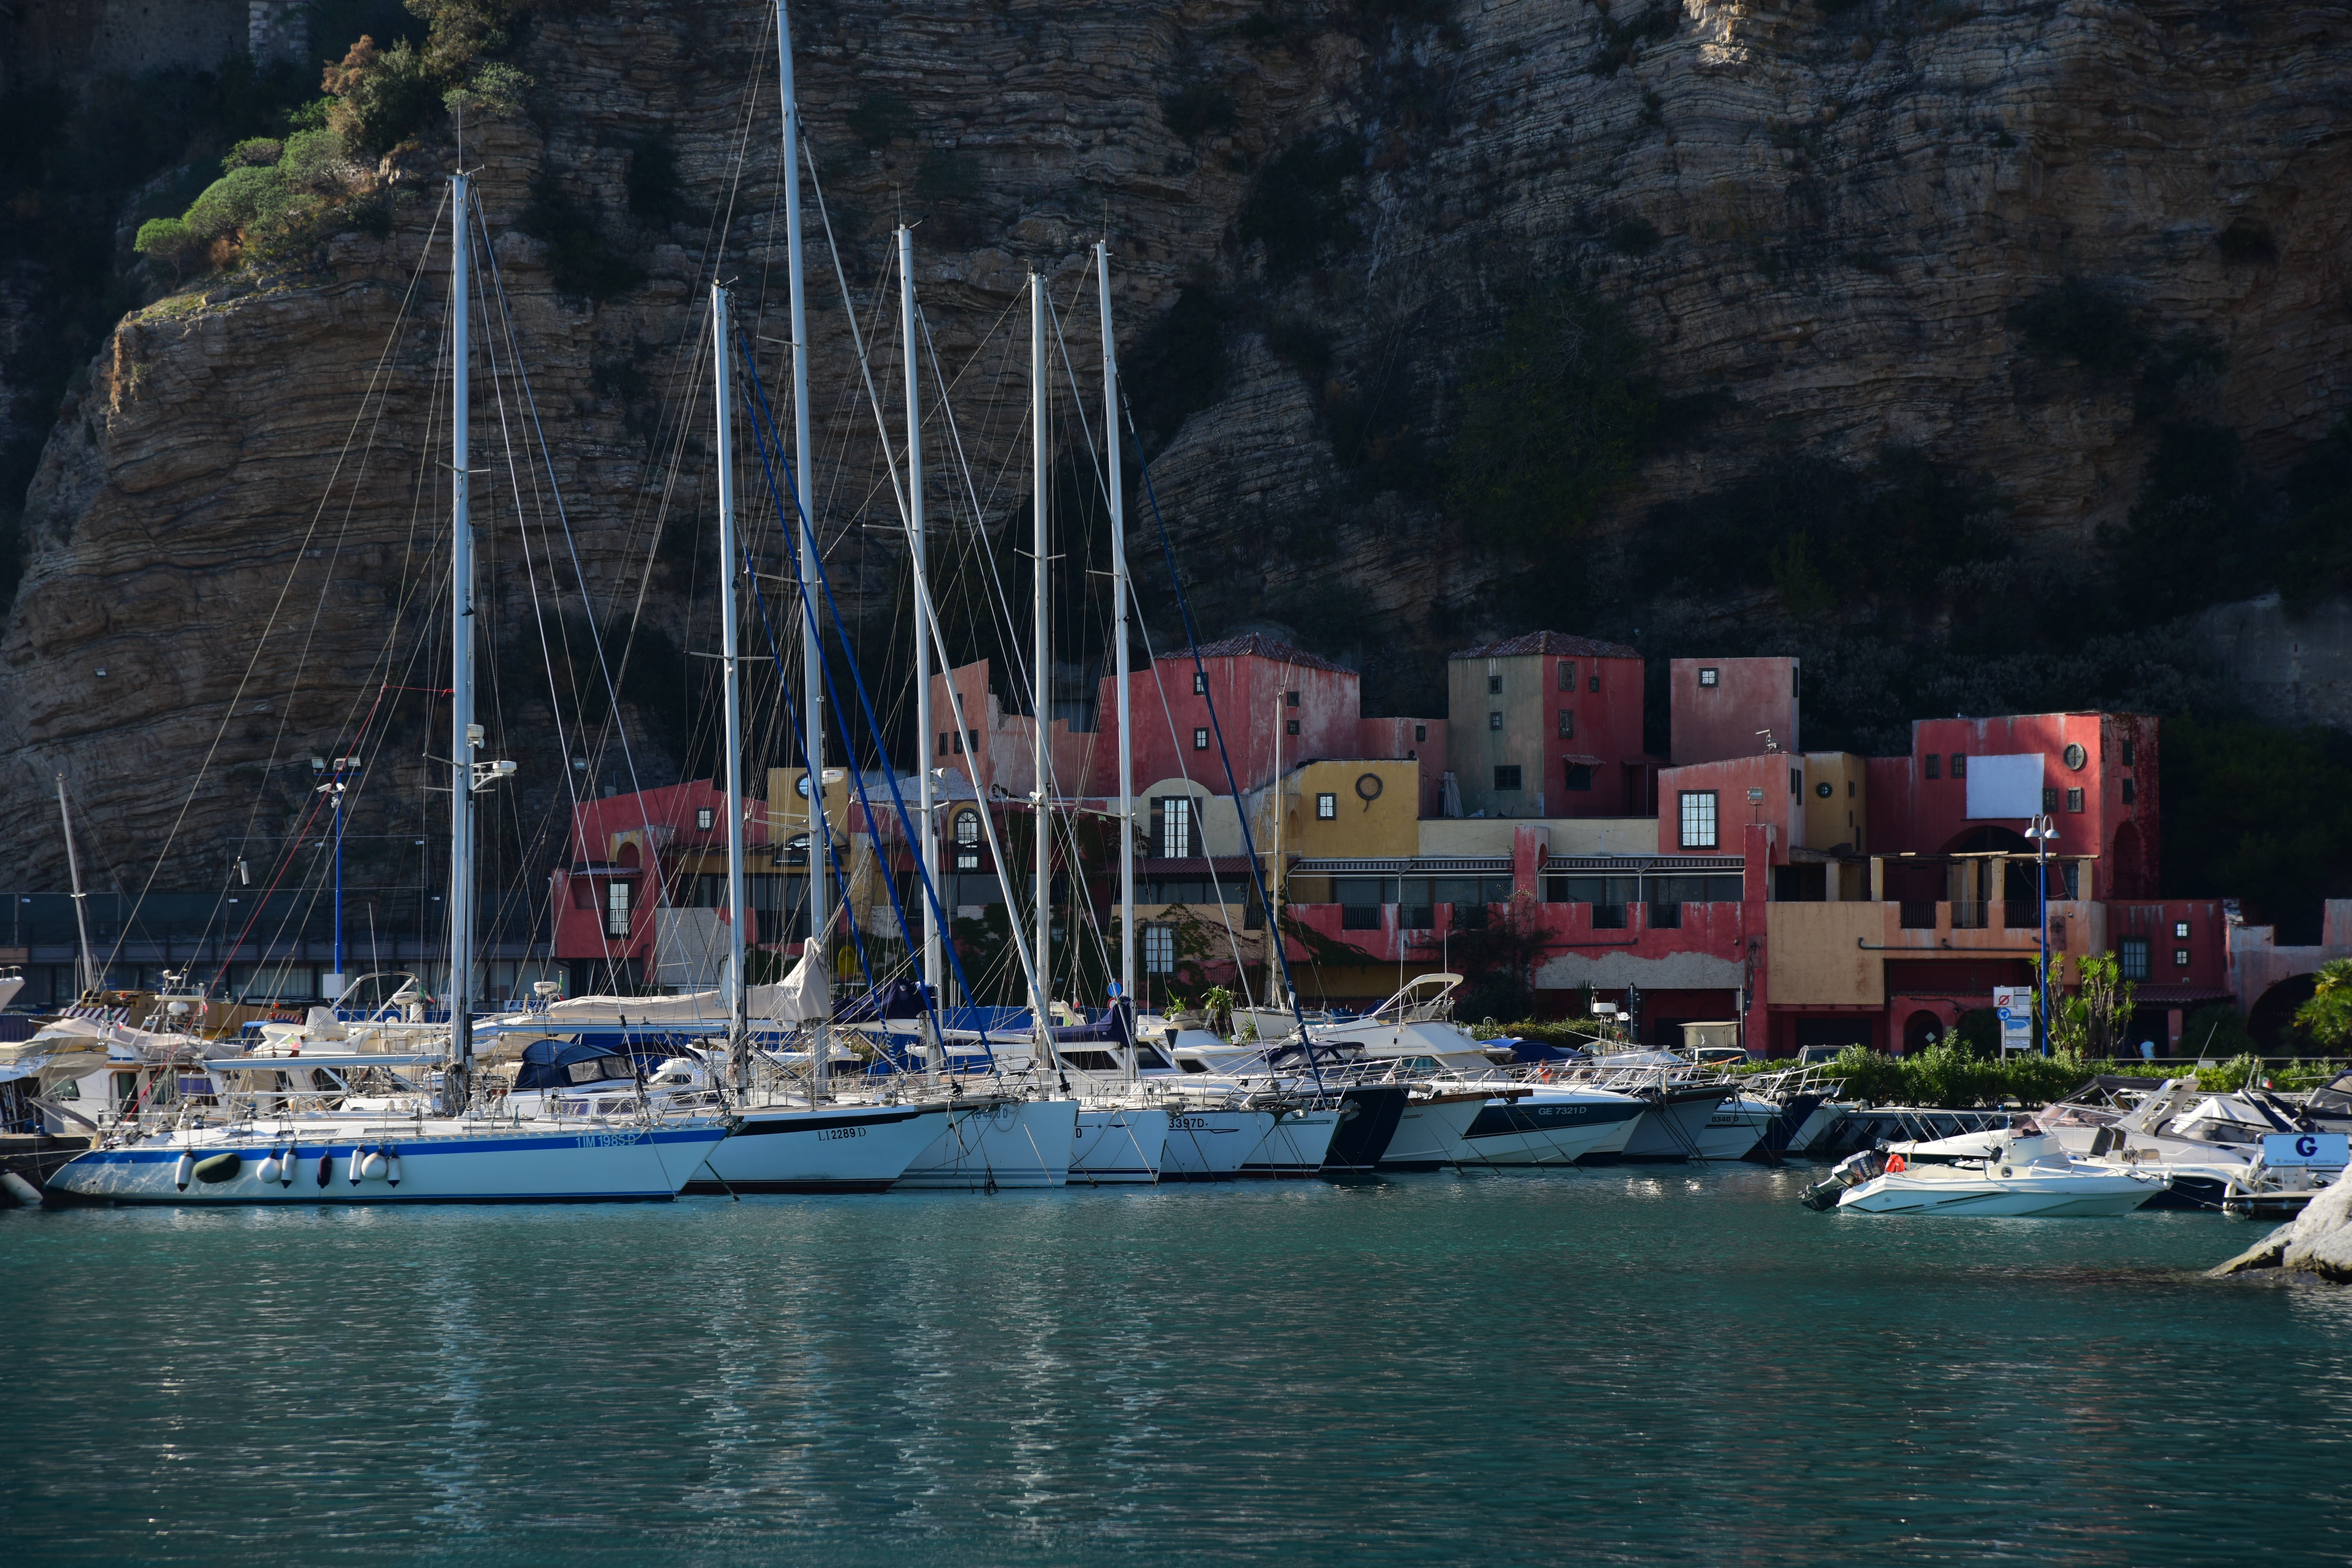
landscape, sea, water, dock, boat, tranquility, vehicle, bay, italy, harbor, marina, port, speedboat, vela, colors, houses, boats, watercraft, porto, liguria, rada